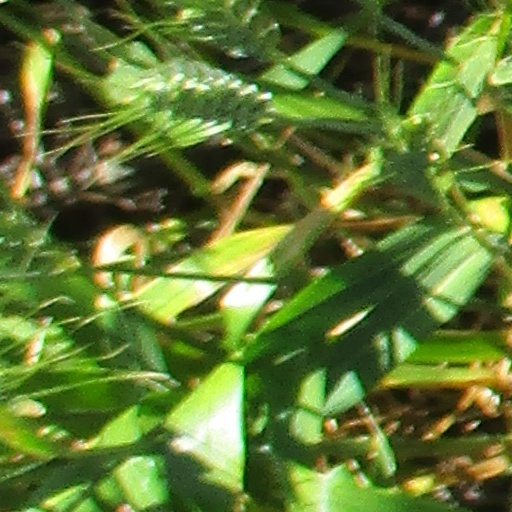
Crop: wheat